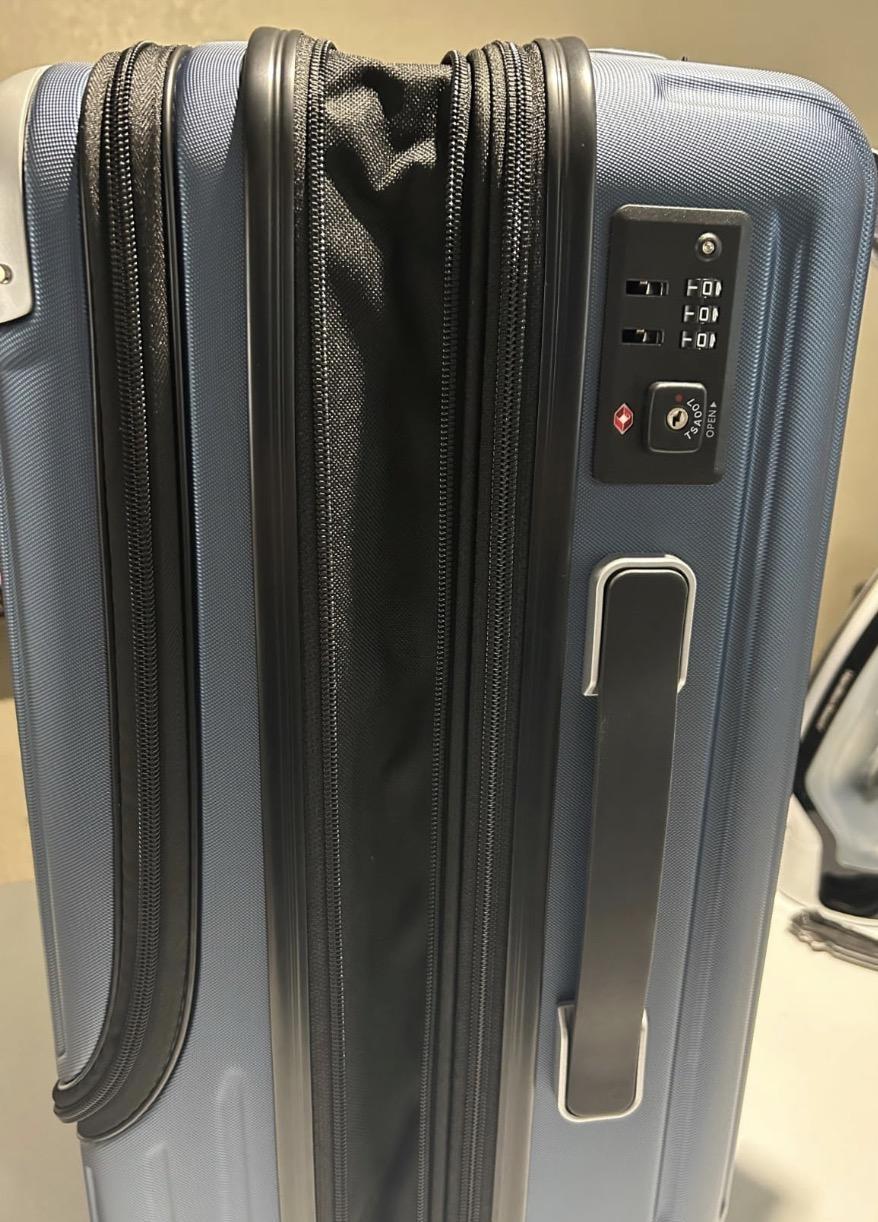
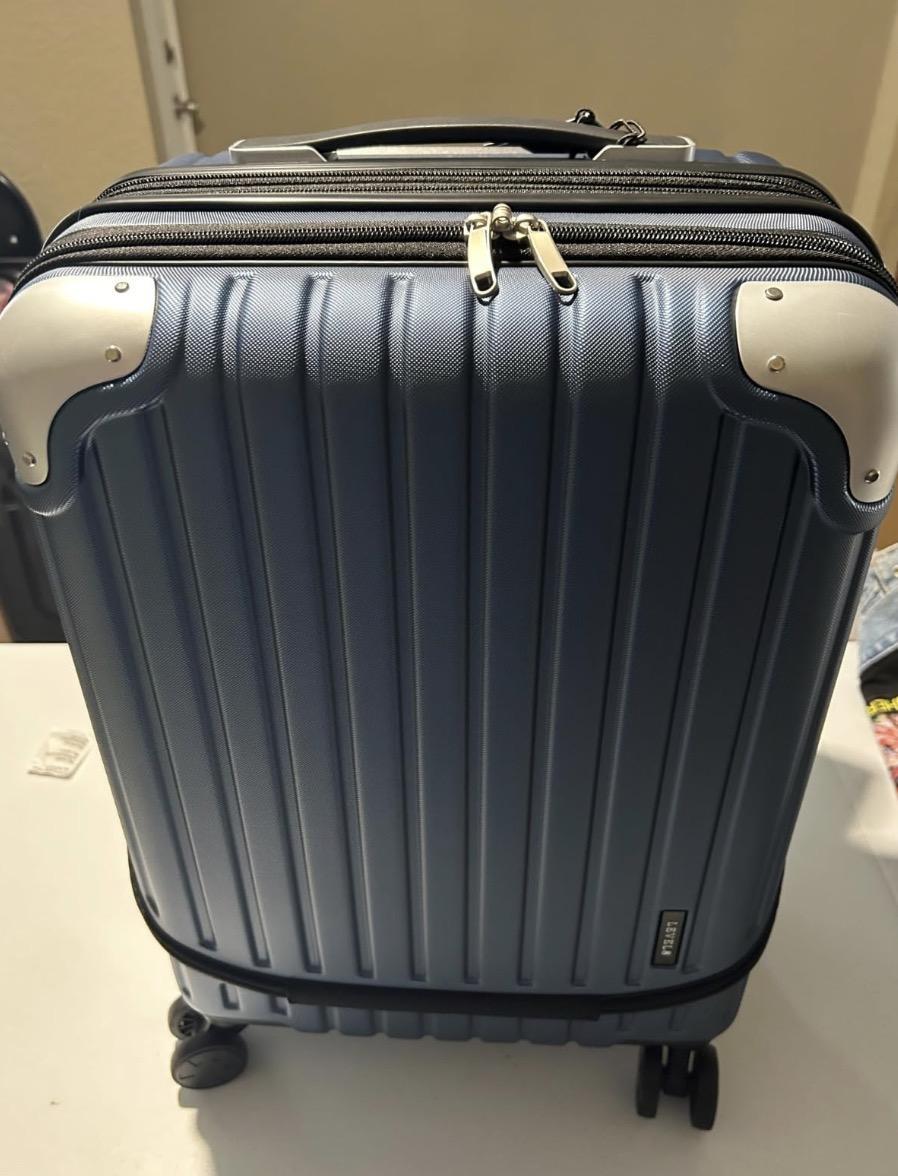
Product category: items_tea
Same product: yes